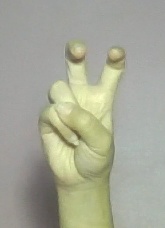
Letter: toot